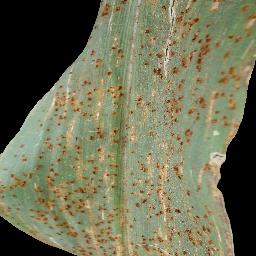
Label: Corn_(Maize)___Common_Rust